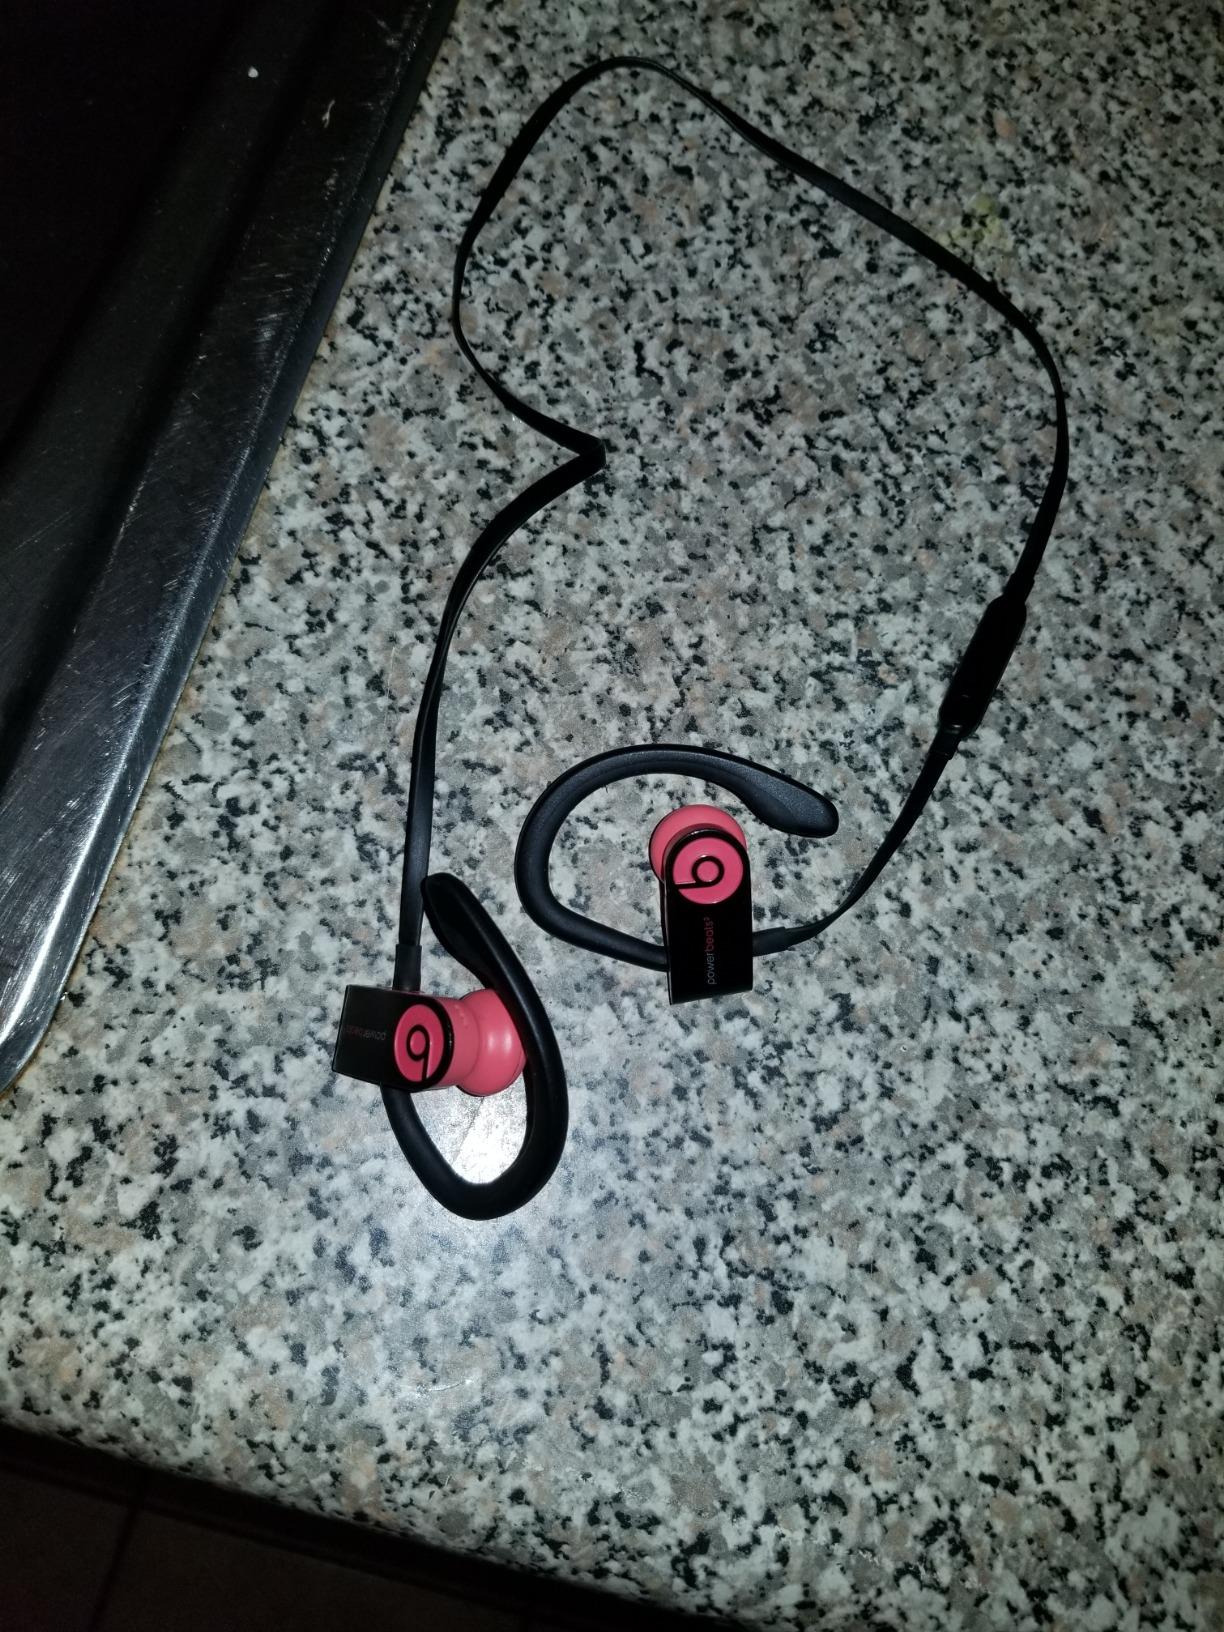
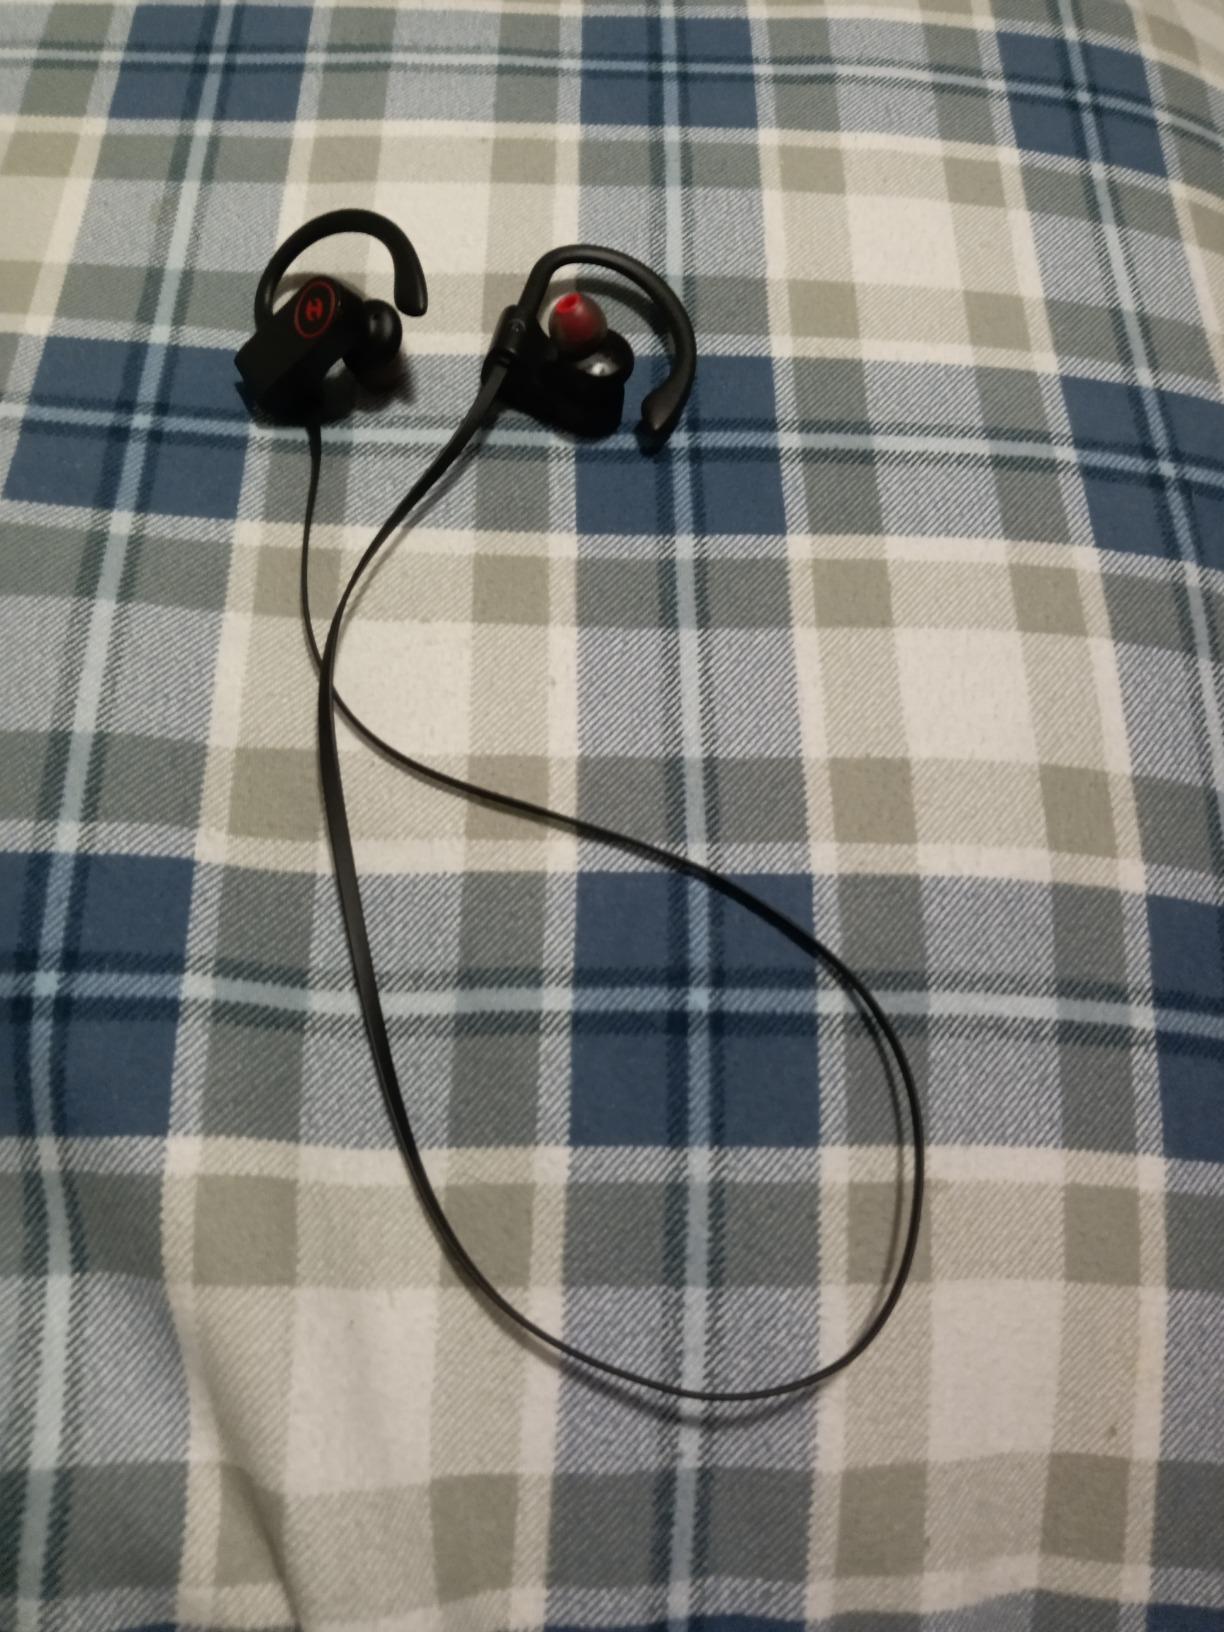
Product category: headphones
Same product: no